Standard diving dress

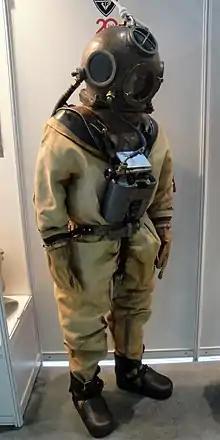
Dräger DM 20

Shallow water helmets are not standard diving dress, but were used by divers for shallow work where a dry suit was not required. Generally a shallow water helmet was a single item, which was lowered over the diver's head and rested on the shoulders, with an open bottom, so no exhaust valve was required. The helmet retained an air space as long as it was kept reasonably upright, and if the air spilled out it would refill as soon as the diver returned to an upright posture. It is held in place by gravity. The precursor to the standard helmet, Deane's helmet, was of this type. This type of equipment is only acceptably safe to use at depths where the diver can simply lift it off and make a free swimming ascent to the surface in an emergency.